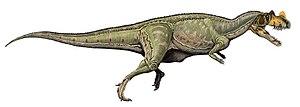
L'Emela-ntouka est le nom d'une créature légendaire vivant dans la région du bassin du fleuve Congo et des marécages du Likouala à la frontière de la république du Congo et du Cameroun.
Ceratosauridae, est une famille de dinosaures théropodes appartenant à l'infra-ordre des Ceratosauria.
Ceratosaurus est un genre de dinosaures théropodes carnivores bipèdes qui ont vécu dans l'Utah et le Colorado pendant le Jurassique supérieur. Le nom signifie « lézard à corne » à cause de l'appendice qu'il porte sur la mâchoire supérieure ; il est le seul carnivore connu à présenter cette caractéristique. Cette saillie osseuse ressemble à une corne, bien qu'elle soit arrondie et non tranchante. Ceratosaurus fut découvert en 1883.
Les Ceratosauria sont un infra-ordre de dinosaures théropodes qui vivaient entre le Jurassique et le Crétacé et plus précisément entre le Kimméridgien et le Maastrichtien.
La formation de Tendaguru est une formation géologique fossilifère de Tanzanie. Elle est considérée comme la plus riche en fossiles du Jurassique supérieur d'Afrique. Sa faune fossile est similaire à celle de la formation de Morrison de l'ouest des États-Unis.
La formation de Morrison est une formation géologique du Jurassique supérieur, déposée il y a environ entre 156,3 et 146,8 Ma. Elle est composée de sédiments sédimentés dans l'ouest des États-Unis et du Canada. C'est une des formations géologiques d'Amérique du Nord les plus riches en fossiles, notamment en dinosaures, découverts dès 1877 et largement étudiés depuis.